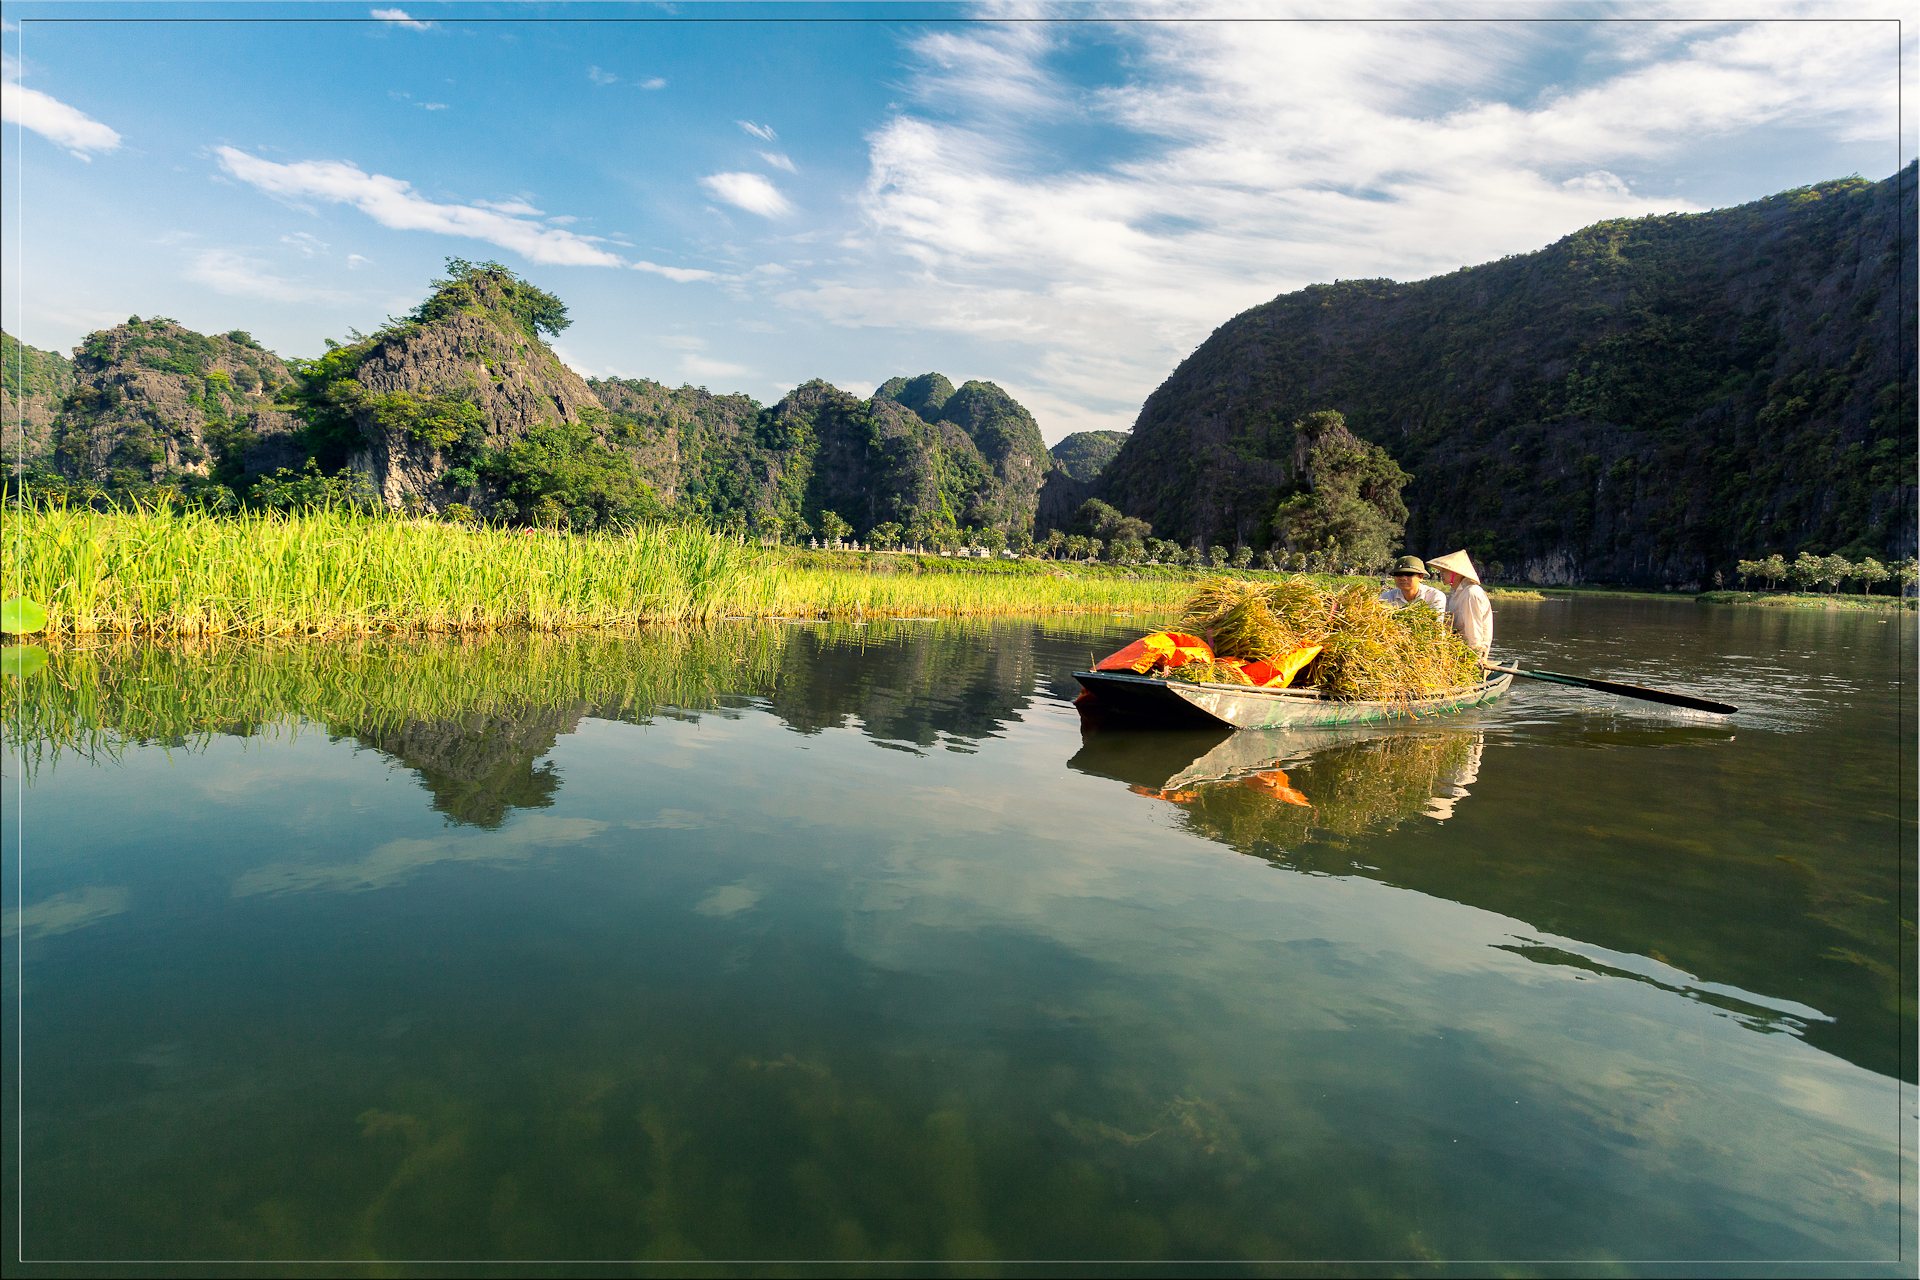
user: text: Màu chủ đạo của thảm thực vật bên trái bờ sông là gì?
assistant: text: Xanh lá cây

user: text: Có bao nhiêu người đang ở trên thuyền?
assistant: text: Hai

user: text: Chiếc mũ mà một người trên thuyền đang đội có tên là gì?
assistant: text: Nón lá

user: text: Bối cảnh trong ảnh phản ánh hoạt động mưu sinh phổ biến nào ở các vùng nông thôn Việt Nam?
assistant: text: Bối cảnh trong ảnh phản ánh hoạt động thu hoạch hoặc vận chuyển nông sản (cụ thể là lúa) ở các vùng nông thôn Việt Nam, đặc biệt là tại các cánh đồng lúa nước đặc thù ở Tam Cốc, Ninh Bình.

user: text: Hai người trên thuyền đang vận chuyển mặt hàng gì và họ đang di chuyển qua loại địa hình nào ở Việt Nam?
assistant: text: Họ đang vận chuyển bó cây lương thực hoặc cỏ khô (lúa đã gặt), và họ đang di chuyển qua địa hình núi đá vôi (karst) đặc trưng của các vùng như Tam Cốc, Ninh Bình, nơi địa hình phức tạp đòi hỏi việc gặt lúa và vận chuyển bằng thuyền thủ công.